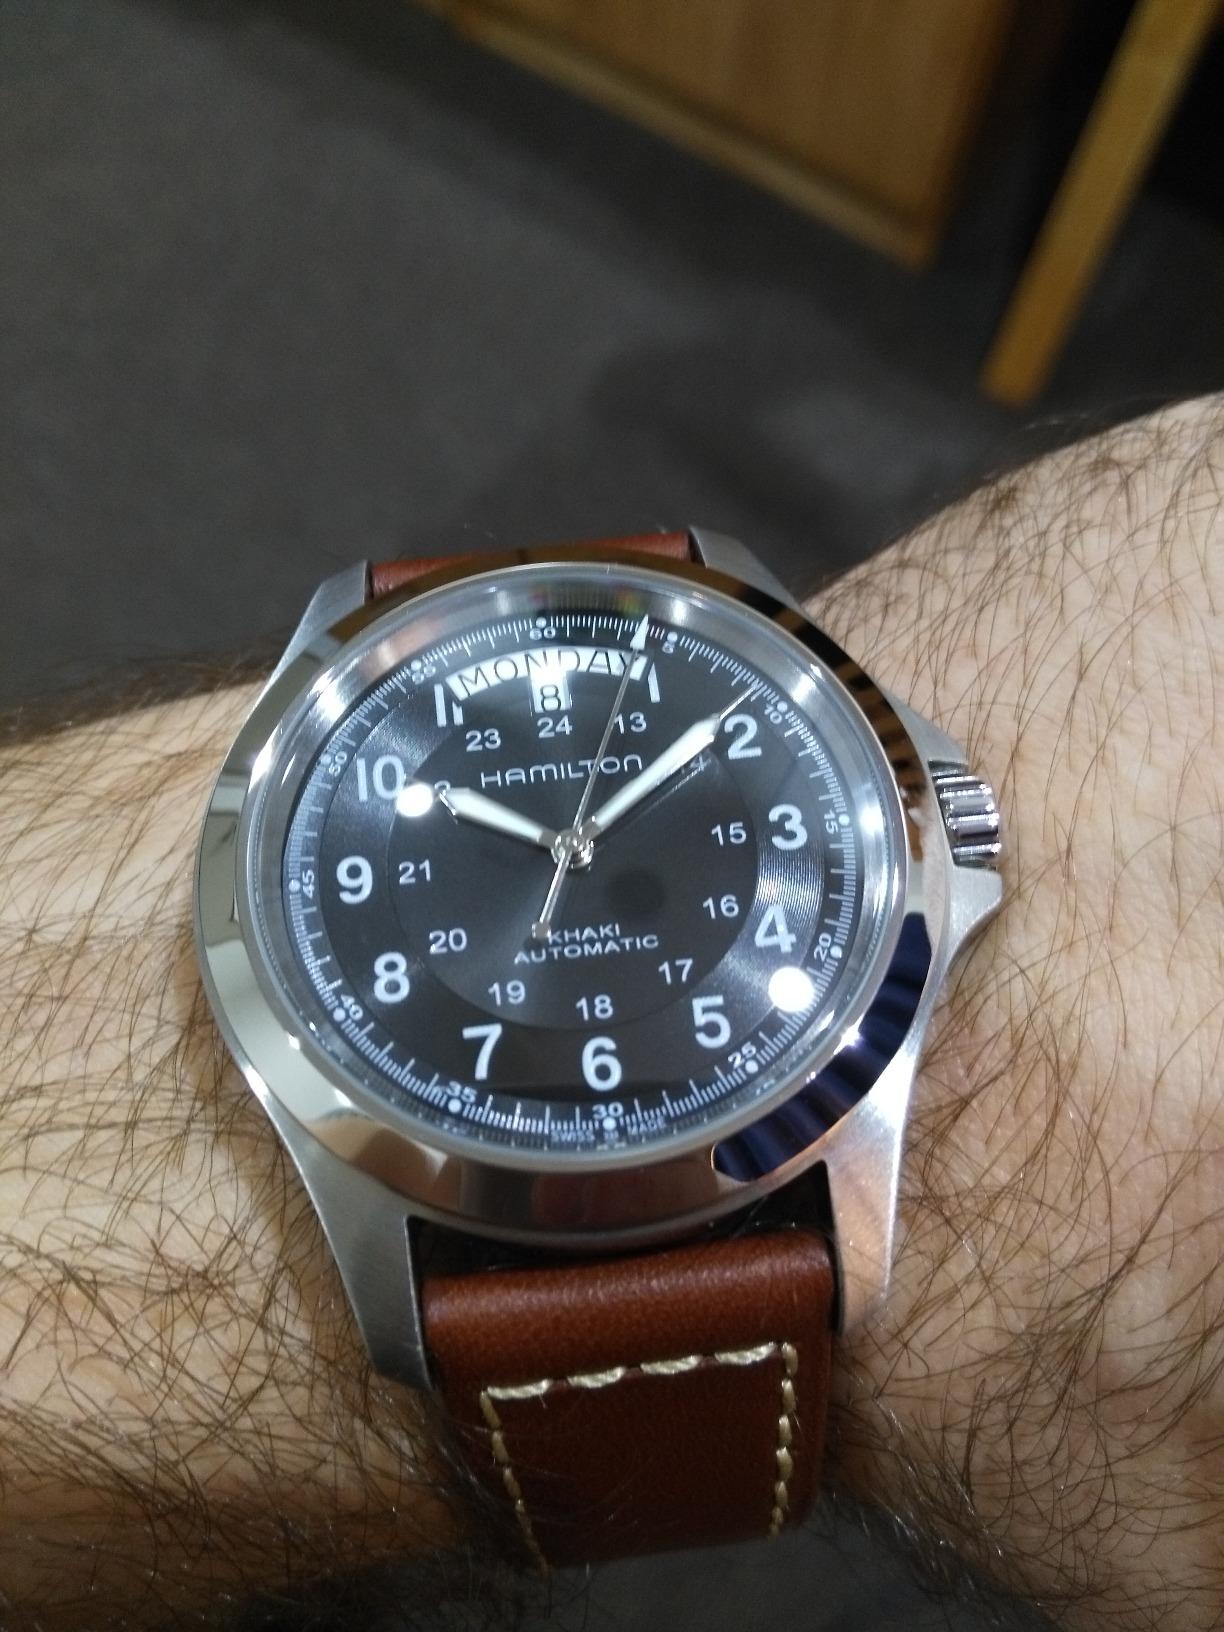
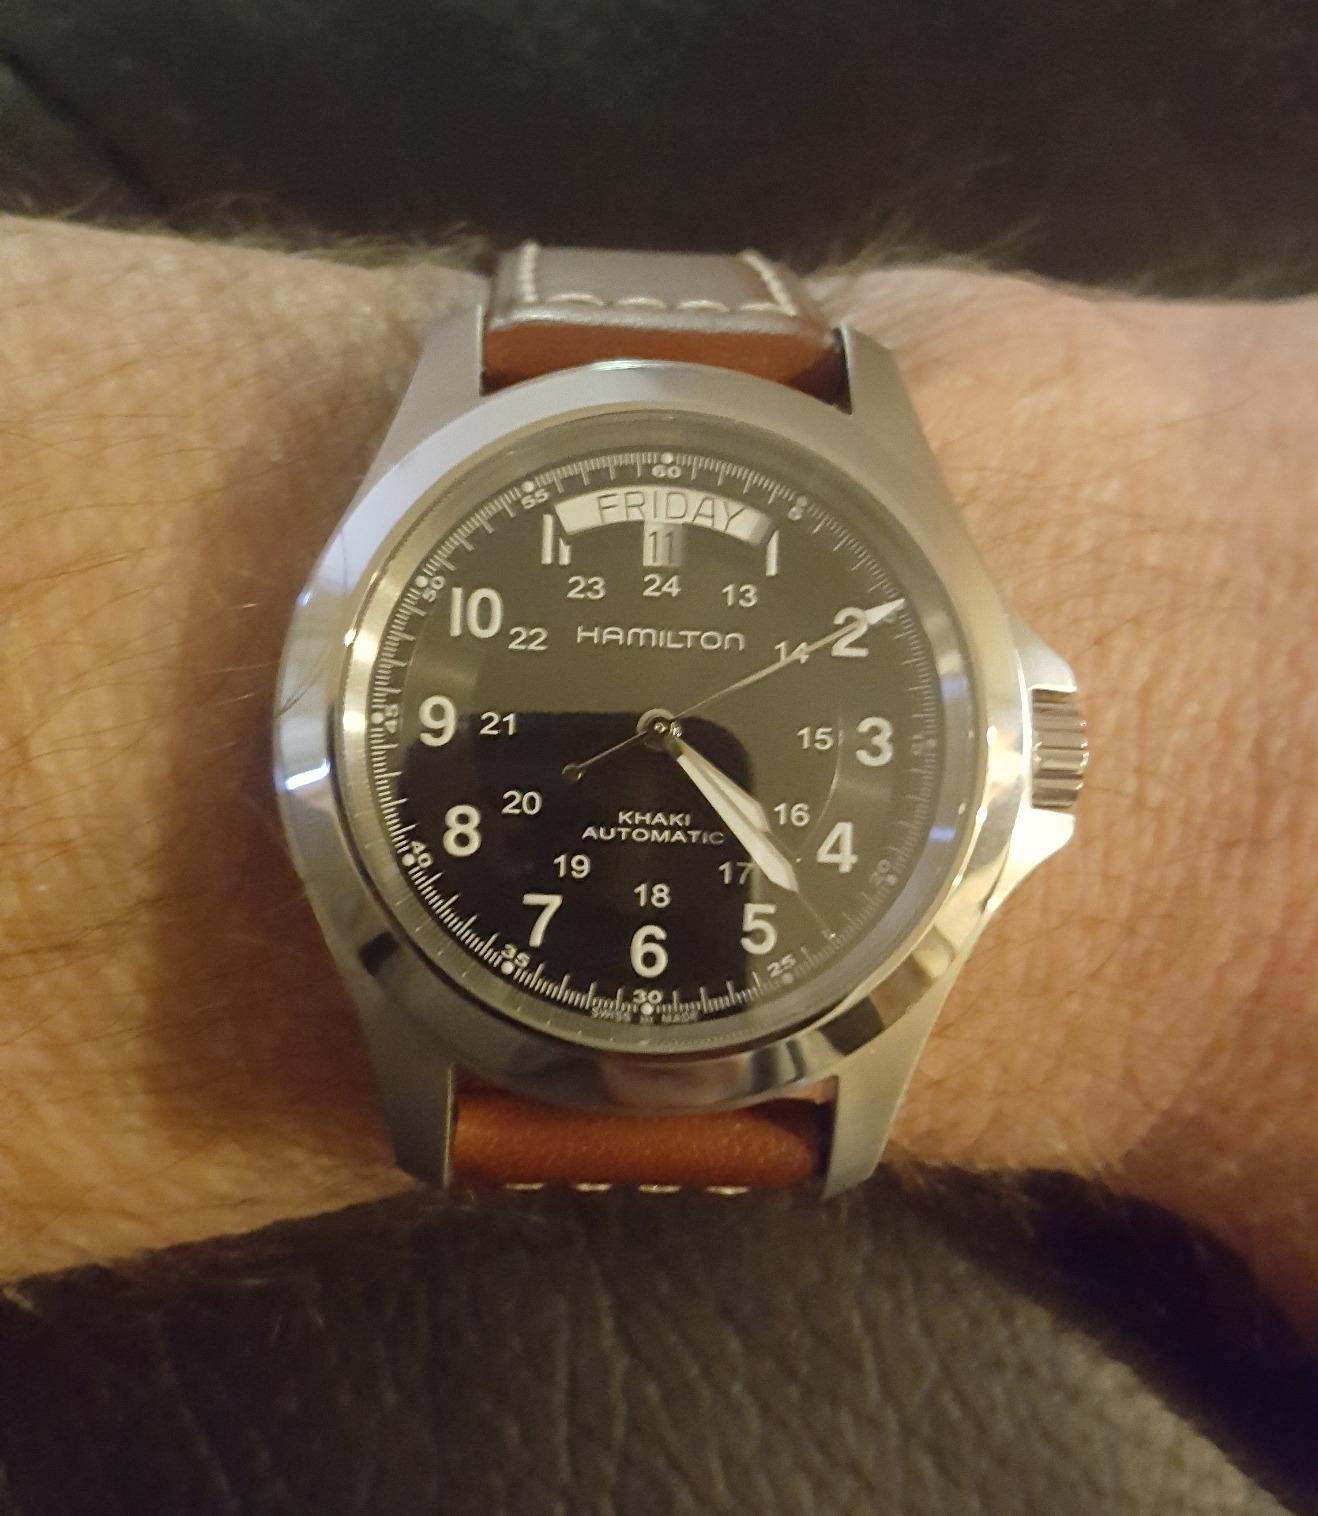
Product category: accessories_watch
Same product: yes